Howth

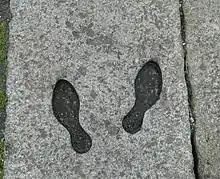
Imprint of George IV's footsteps on the West Pier

In the early 19th century, Howth was chosen as the location for the harbour for the mail packet (postal service) ship. Construction began in 1807. One of the arguments used against Howth by the advocates of Dún Laoghaire was that coaches might be raided in "the badlands of Sutton" (at the time Sutton was open countryside). However, due to silting, the harbour needed frequent dredging to accommodate the packet and the service was relocated to Dún Laoghaire in 1809, after £350,000 had been spent on Howth. English King George IV visited the harbour in August 1821, which is remembered today by an imprint of his shoes (see left picture) carved by a local stonemason on the West Pier.